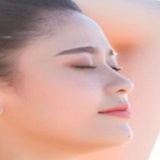
ca sĩ Trương Quỳnh Anh